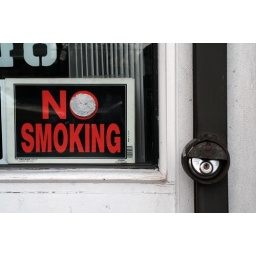
altered sign in window